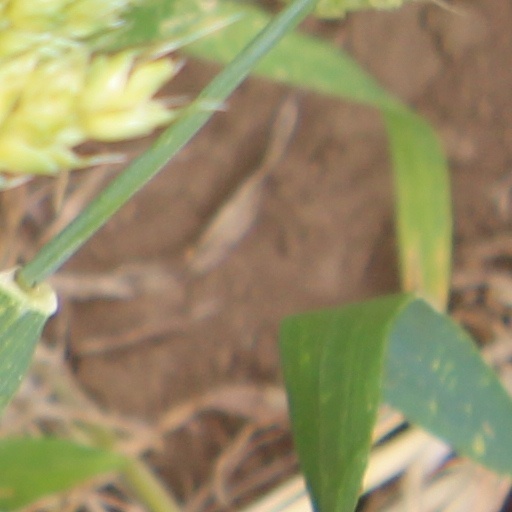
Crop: wheat